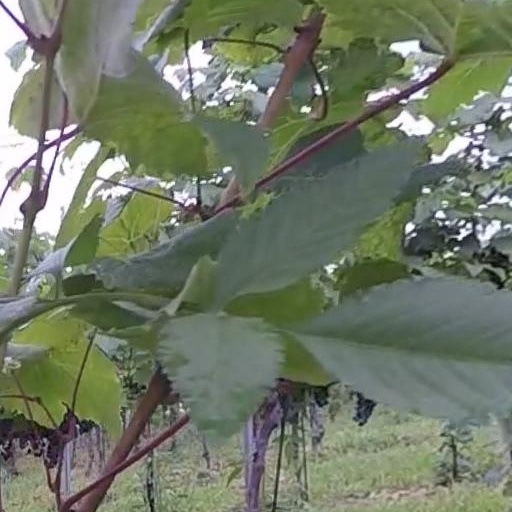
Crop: grape